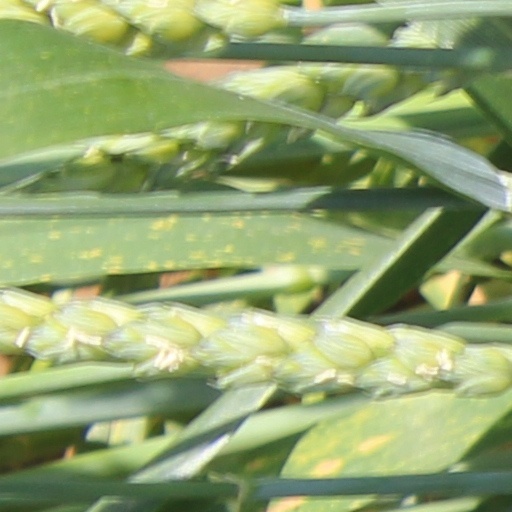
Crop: wheat